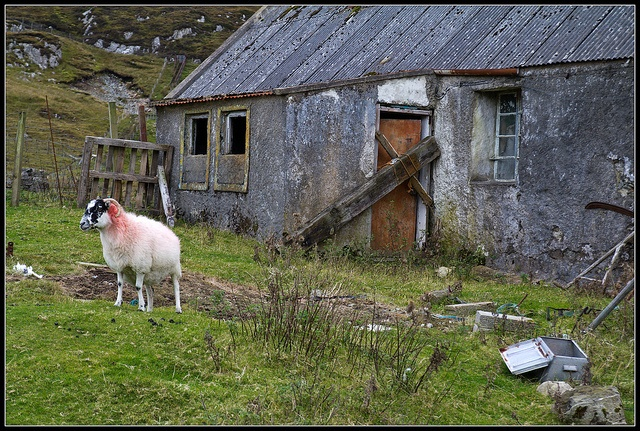
a sheep in a field near a building
A goat with red stuff near his head standing outside by a building
A ram stands near a weathered old barn.
A sheep is standing in the grass next to the house.
A ram stands outside by an old building.